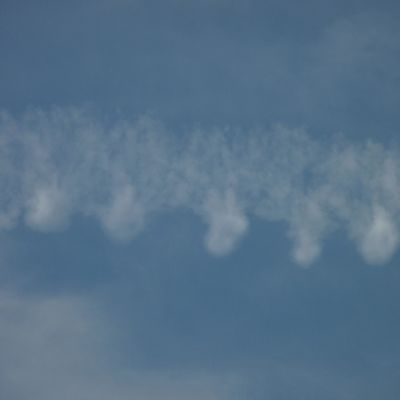
Cloud type: Cirrocumulus (Cc)